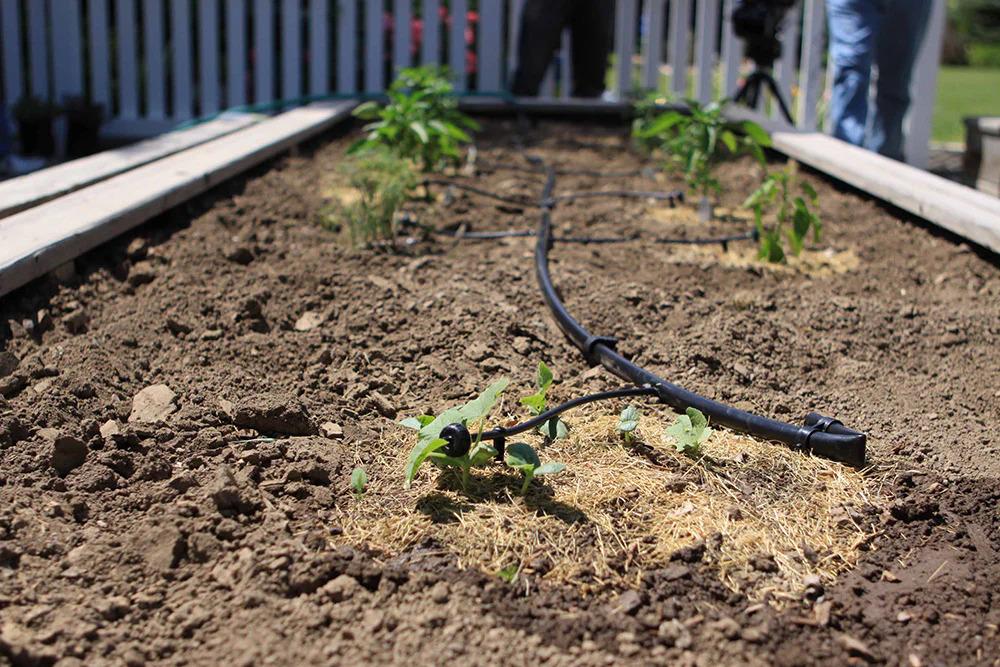
Shamba dogo la bustani linaonekana likiwa na mimea michache iliyopandwa kwa safu. Mfumo wa umwagiliaji wa matone umewekwa, ukitoa maji moja kwa moja kwenye mzizi ya mimea. Udongo unaonekana kuwa huru na wenye rutuba, tayari kwa ukuaji wa mimea.